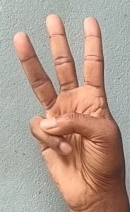
ASL sign: W